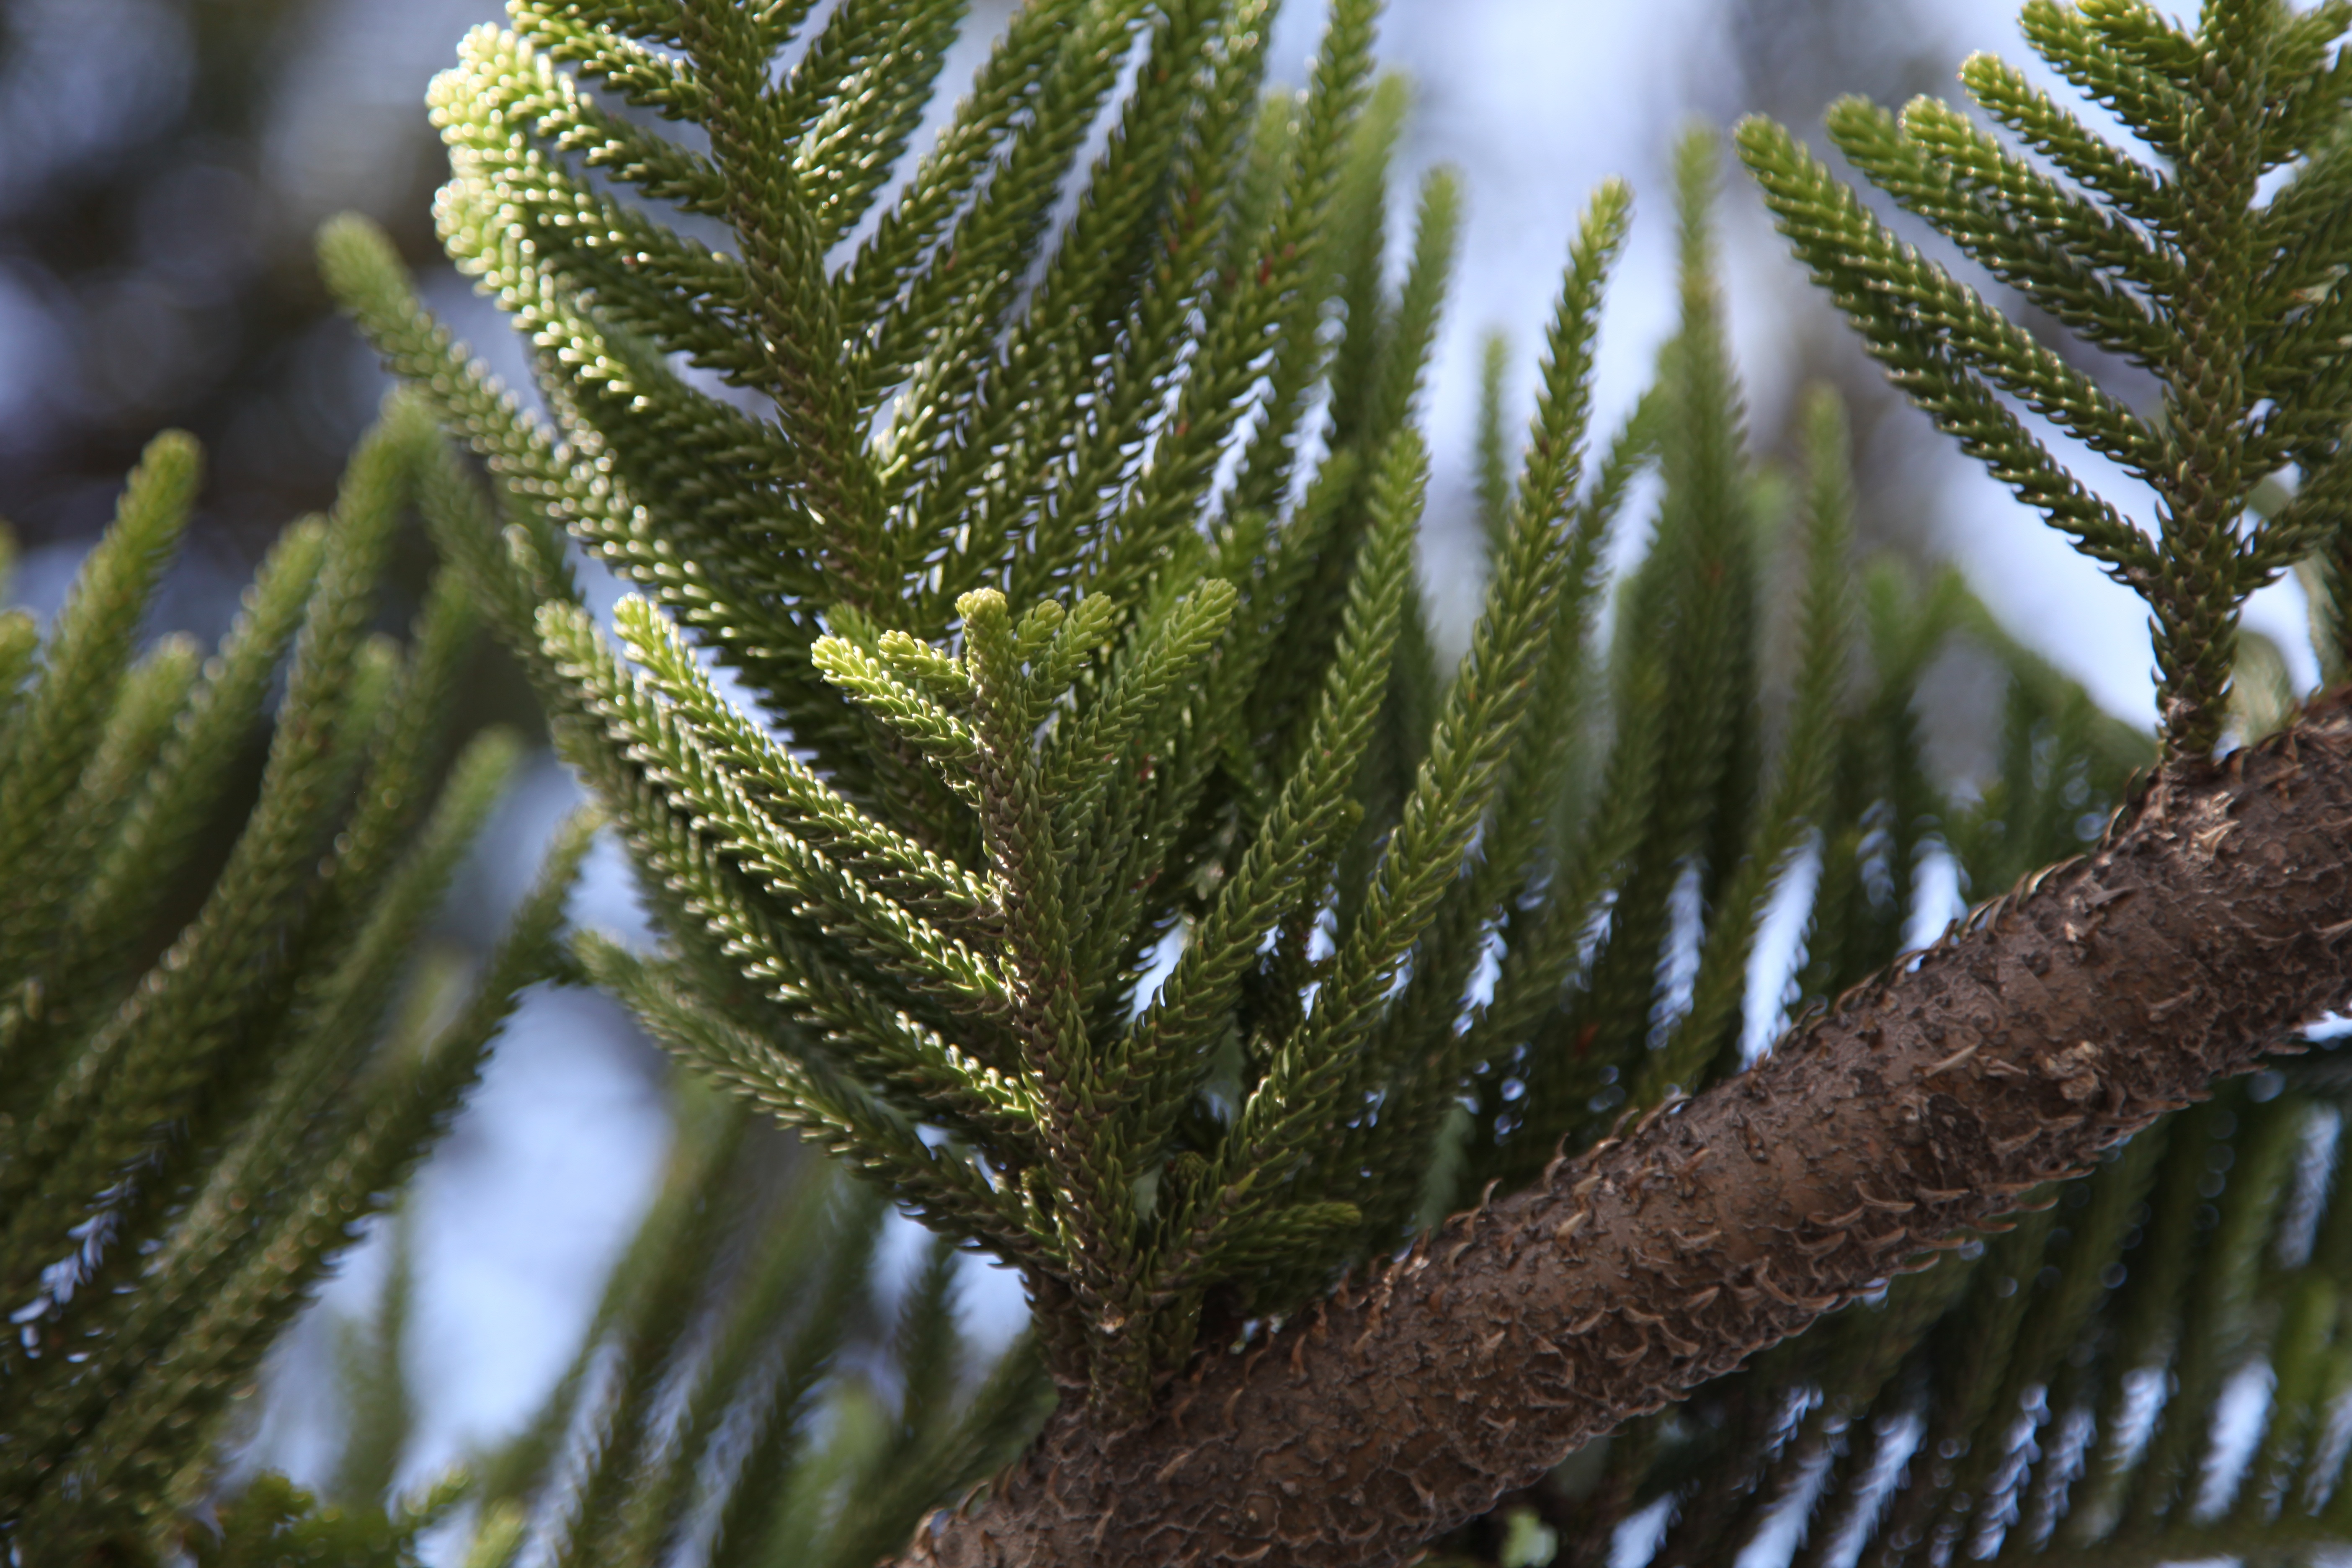
tree, nature, forest, outdoor, branch, plant, sky, wood, sunlight, leaf, flower, green, natural, evergreen, brown, botany, fir, flora, fern, twig, conifer, leaves, spruce, vegetation, rainforest, branches, plant stem, woody plant, land plant, ferns and horsetails, arecales